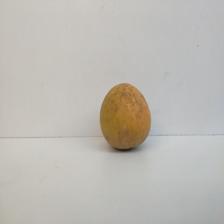
Size: Medium